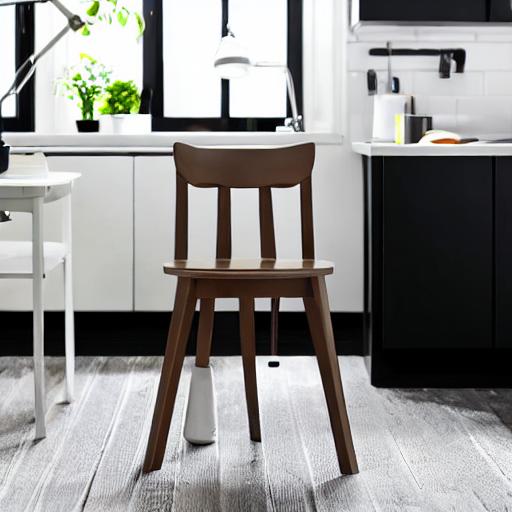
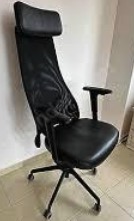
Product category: items_chair
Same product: no